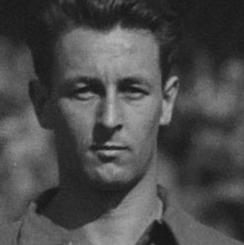
Age: 23